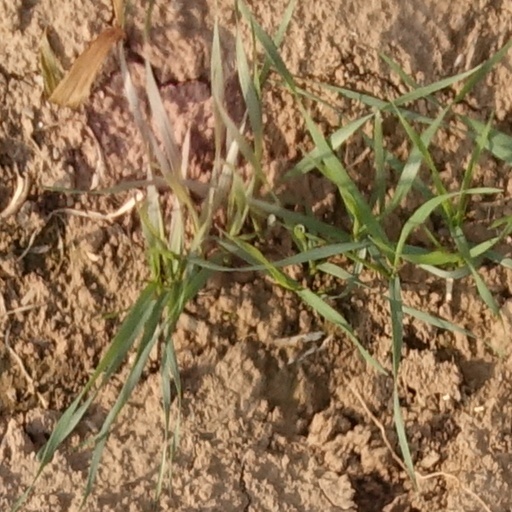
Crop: wheat